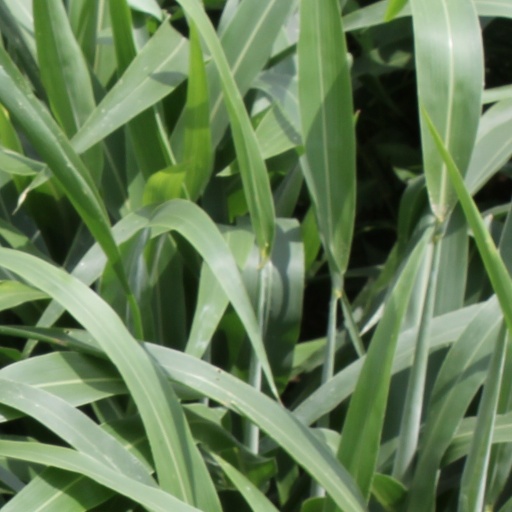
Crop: sorghum